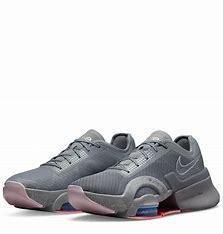
Brand: Nike
Model: Air Zoom Superrep 3